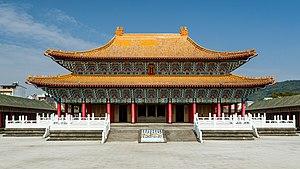
Kaohsiung est une municipalité spéciale de Taïwan, avec environ 2 775 318 habitants, répartis dans 11 districts.
Le temple de Confucius de Kaohsiung est un temple dédié à la mémoire de Confucius près de l'étang du Lotus, dans le district de Zuoying, dans la ville taïwanaise de Kaohsiung.